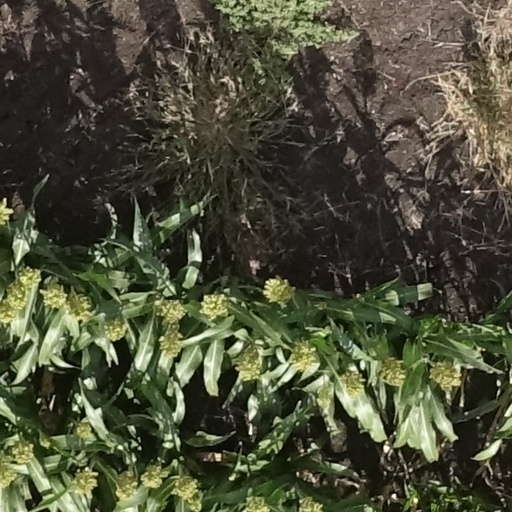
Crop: sorghum